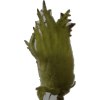
Label: peanut_shell_1x